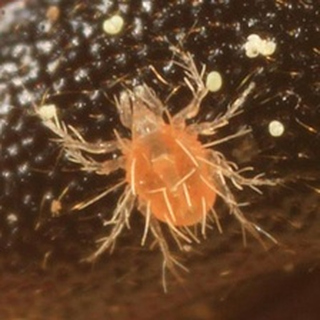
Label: wheat_mite